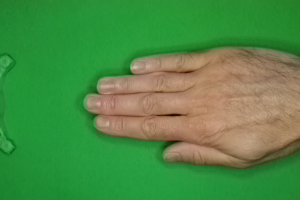
Label: paper